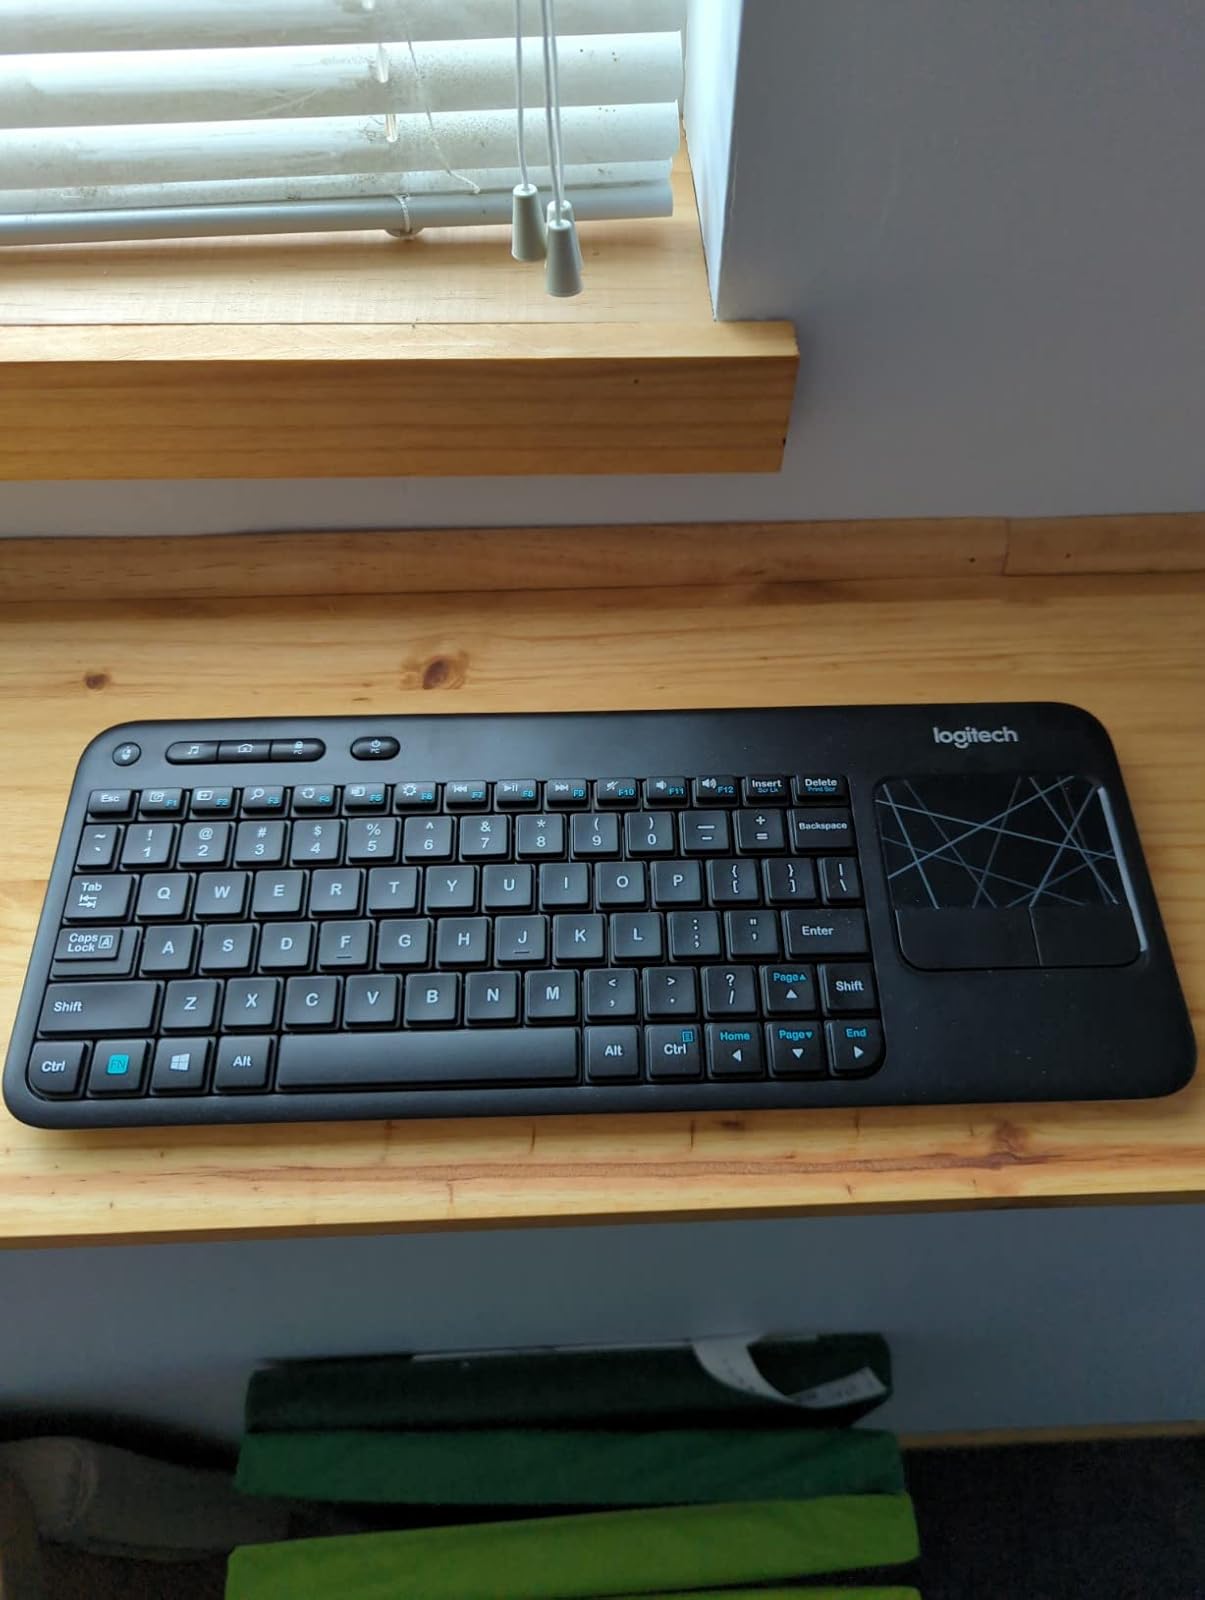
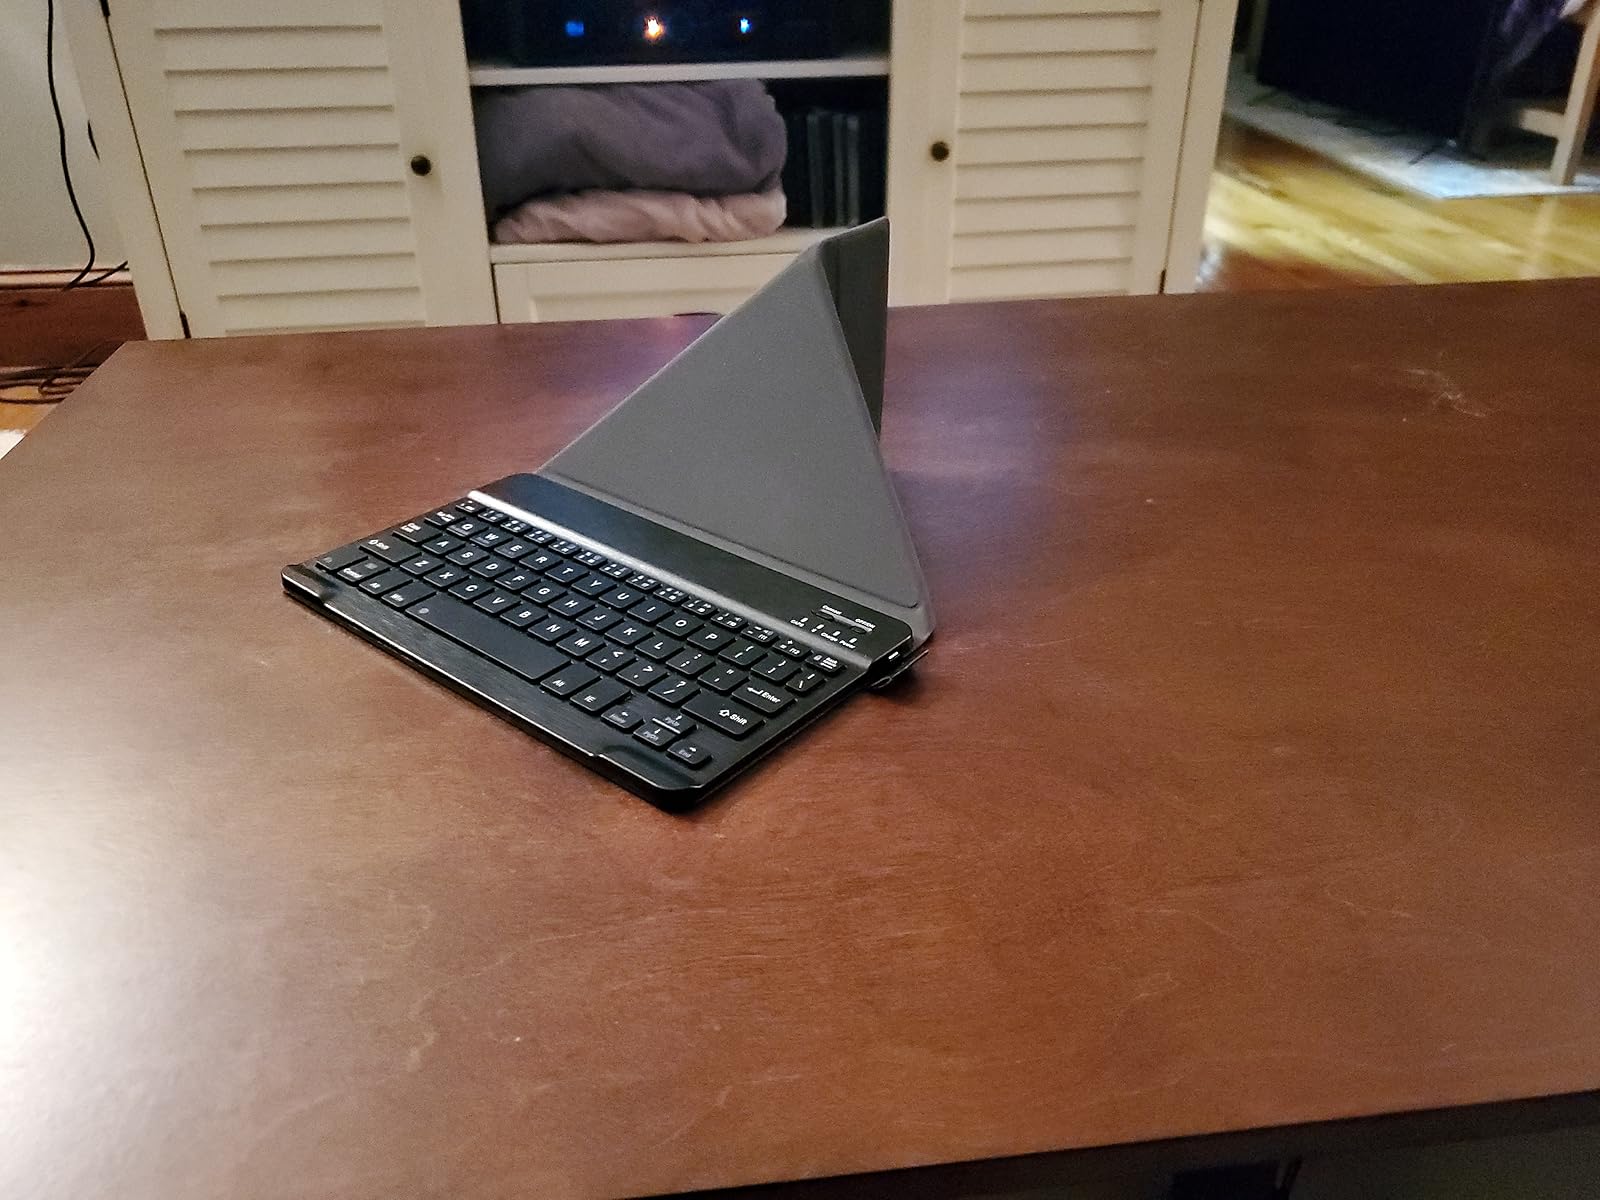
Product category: keyboard
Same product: no